Walleye

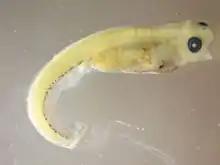
Walleye larva

Walleyes grow to about in length, and weigh up to about . The maximum recorded size for the fish is in length and in weight. The rate depends partly on where in their range they occur, with southern populations often growing faster and larger. In general, females grow larger than males. Walleyes may live for decades; the maximum recorded age is 29 years. In heavily fished populations, however, few walleye older than five or six years of age are encountered. In North America, where they are highly prized, their typical size when caught is on the order of , substantially below their potential size.